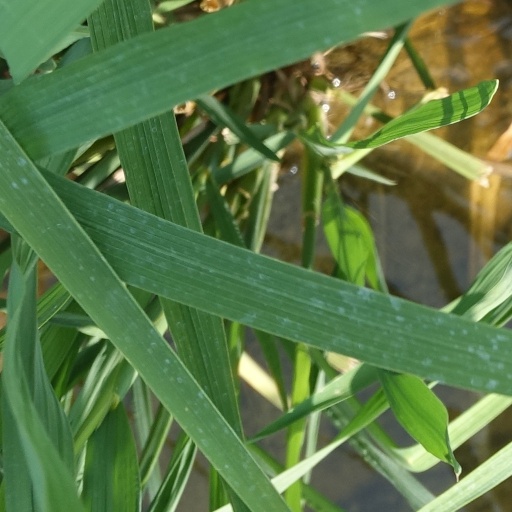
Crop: rice